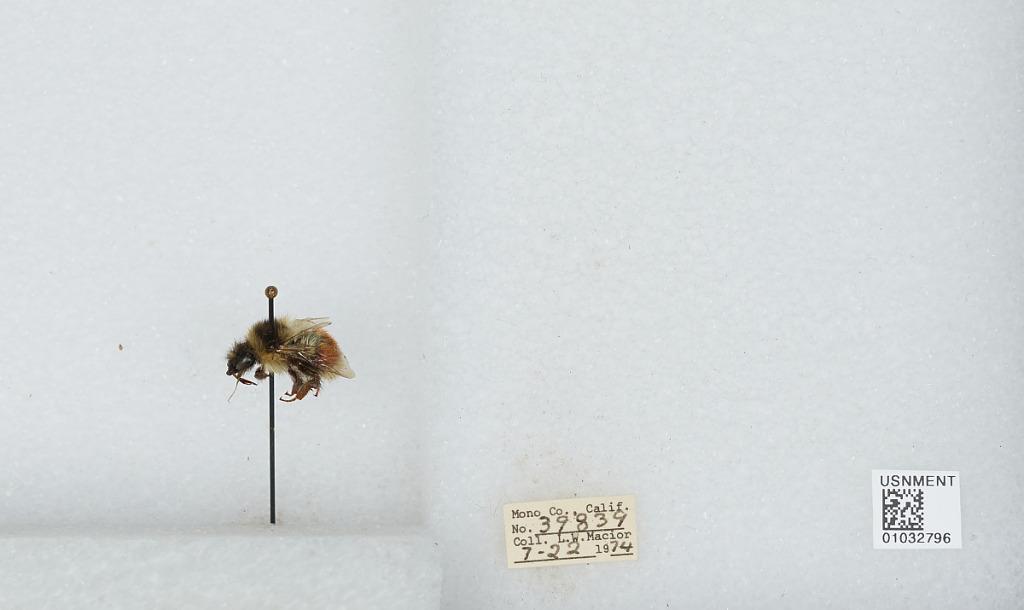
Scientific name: Bombus (Cullumanobombus) rufocinctus Cresson
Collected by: L. Macior
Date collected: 1974-7-22
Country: United States
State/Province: California
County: Mono
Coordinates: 37.92, -118.87